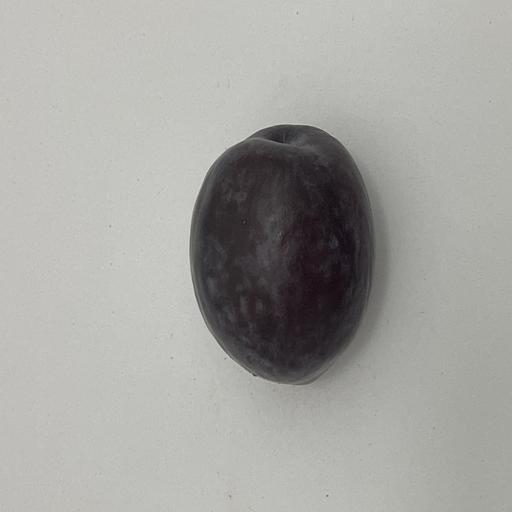
Crop type: Palm